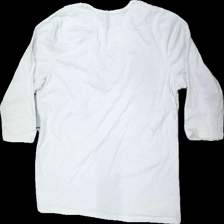
View: back
Type: Top
Category: Ladies
Brand: Not in the list
Brand text on label: Karen Scott
Colors: White, Red, Blue
Material: 100% cott
Pattern: Other
Cut: Regular, C-collar
Size: XL
Stains: Major
Damage: stain
Damage location: middle center
Damage 2: stains
Damage 2 location: middle right
Price range: <50
Recommended usage: Recycle
Description: White top with the american flag on the chest, decorated with sequins and pearls. From Karen Scott, size XL. Poor condition.